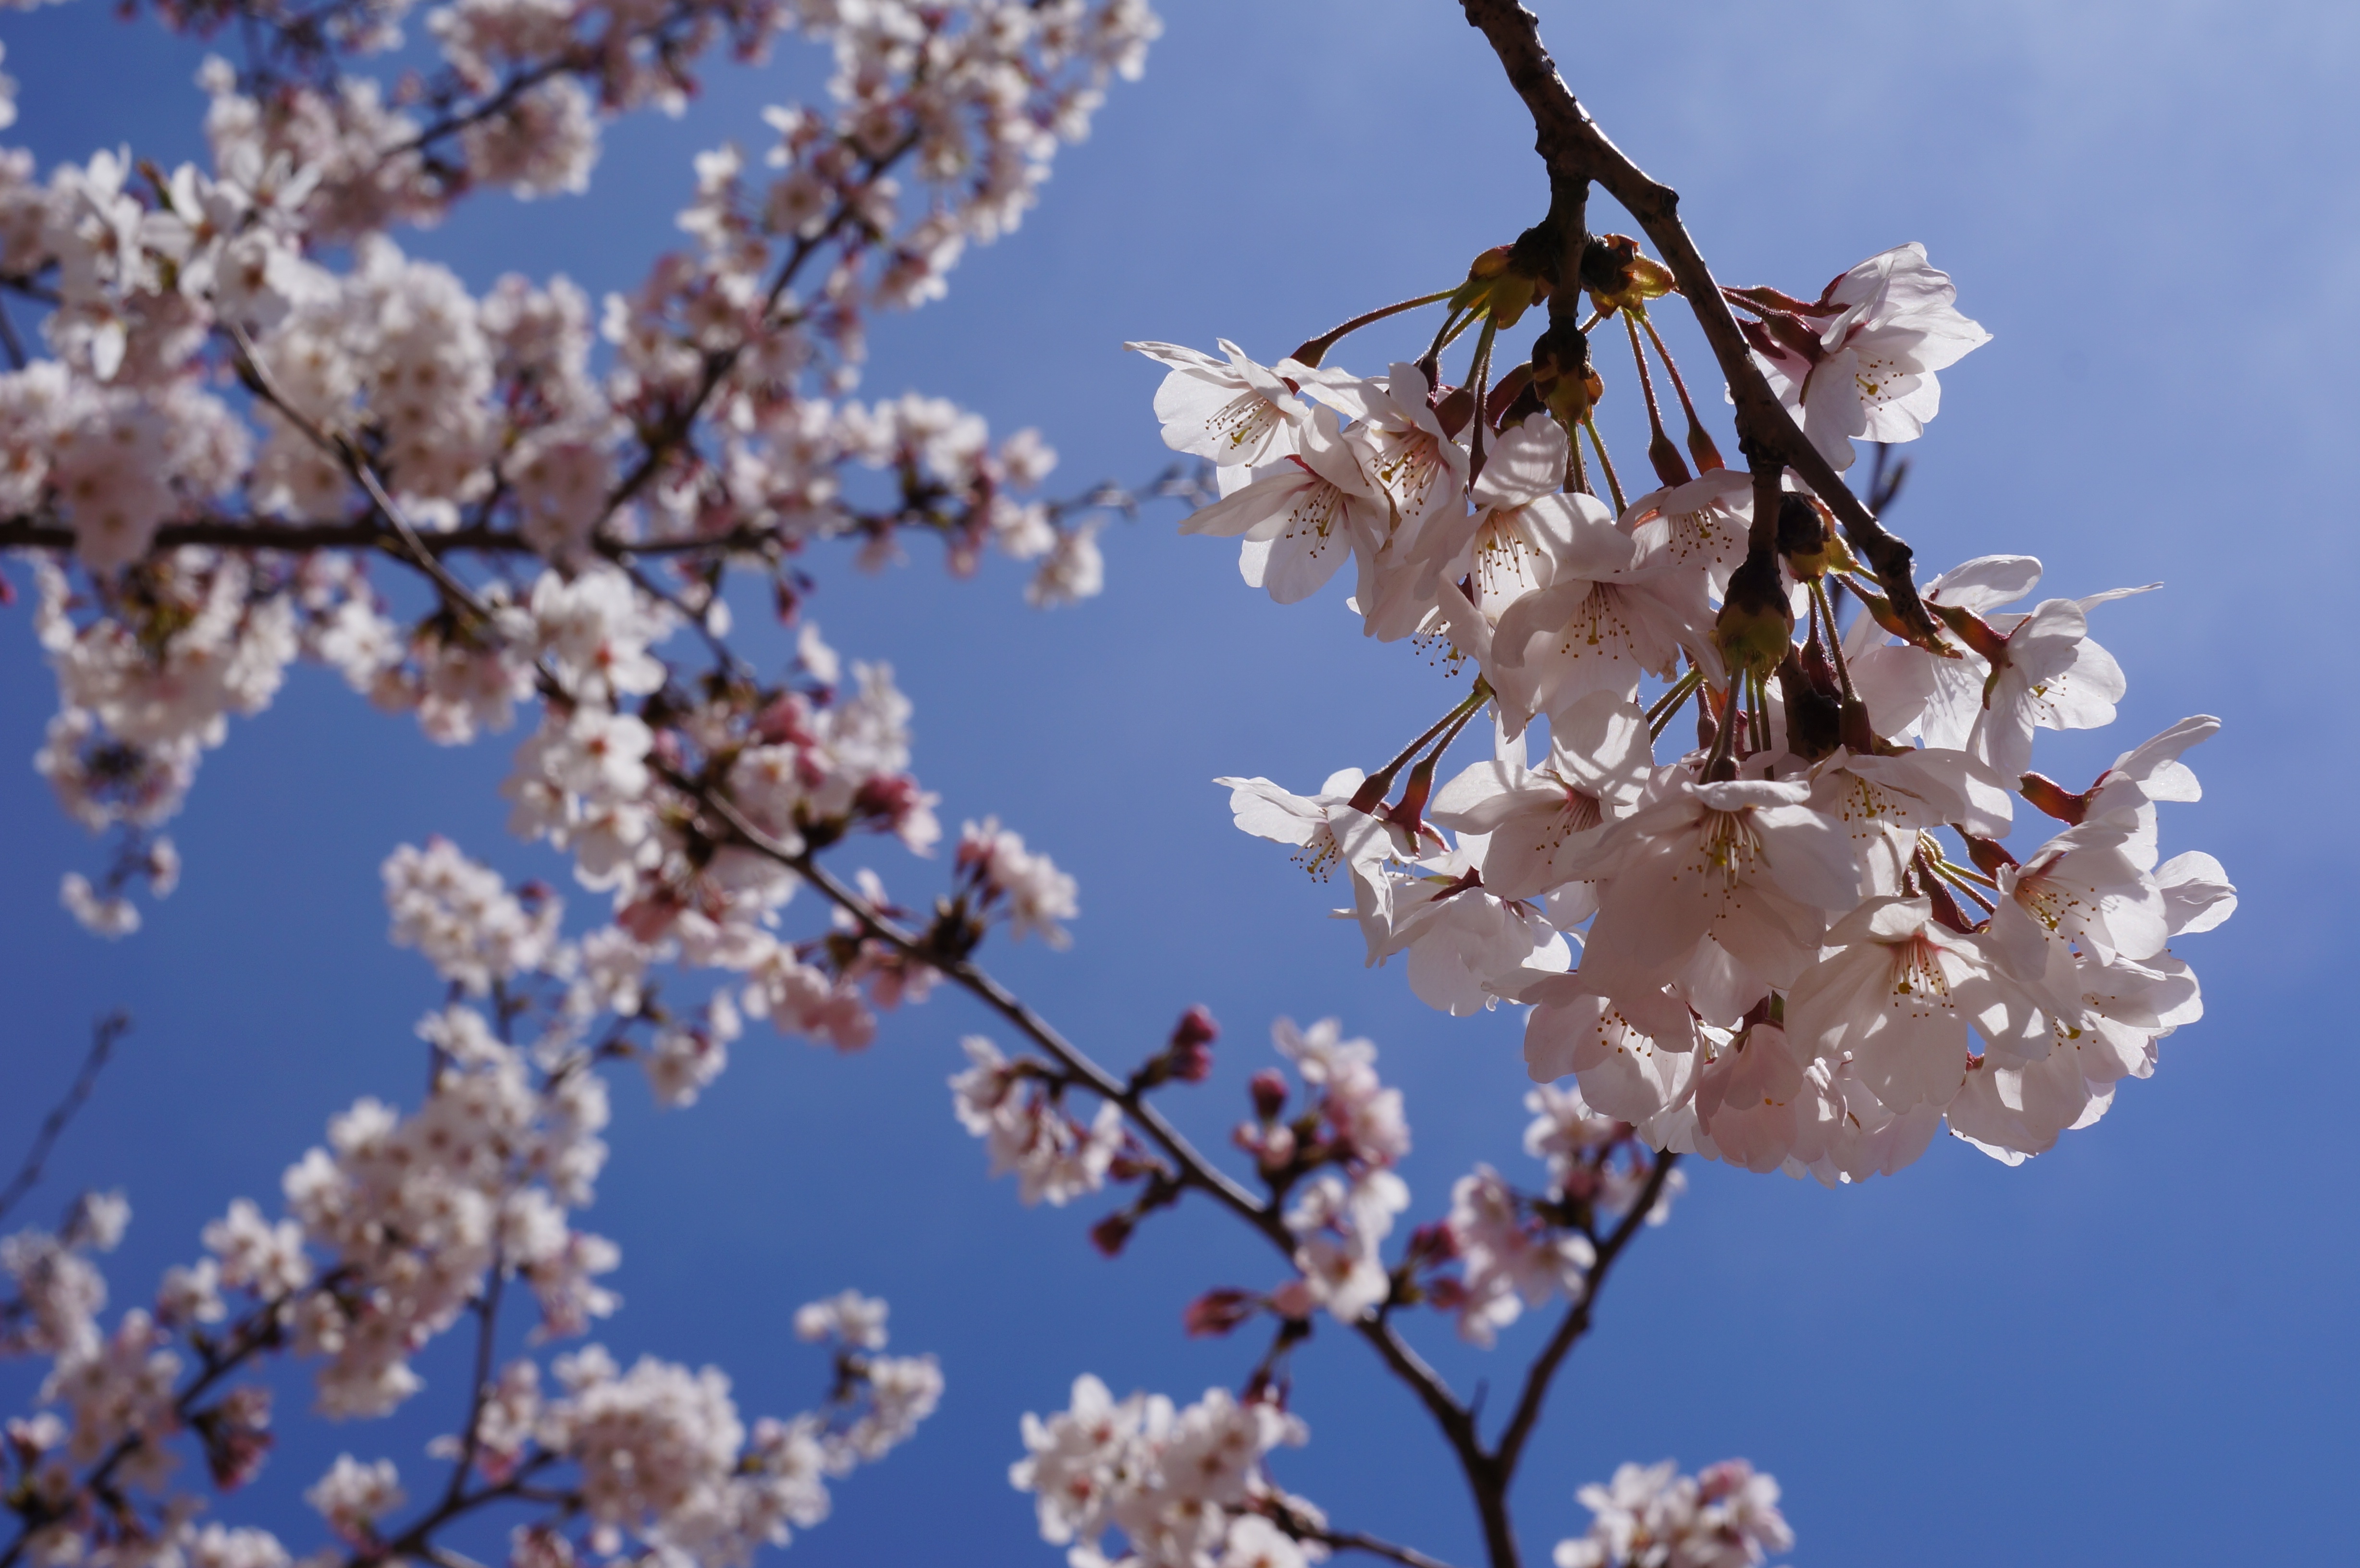
tree, branch, blossom, plant, flower, food, spring, produce, flora, season, cherry blossom, flowers